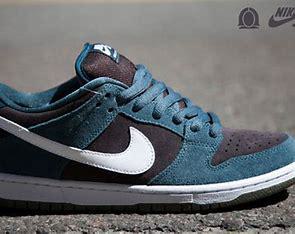
Brand: Nike
Model: SB Dunk Pro